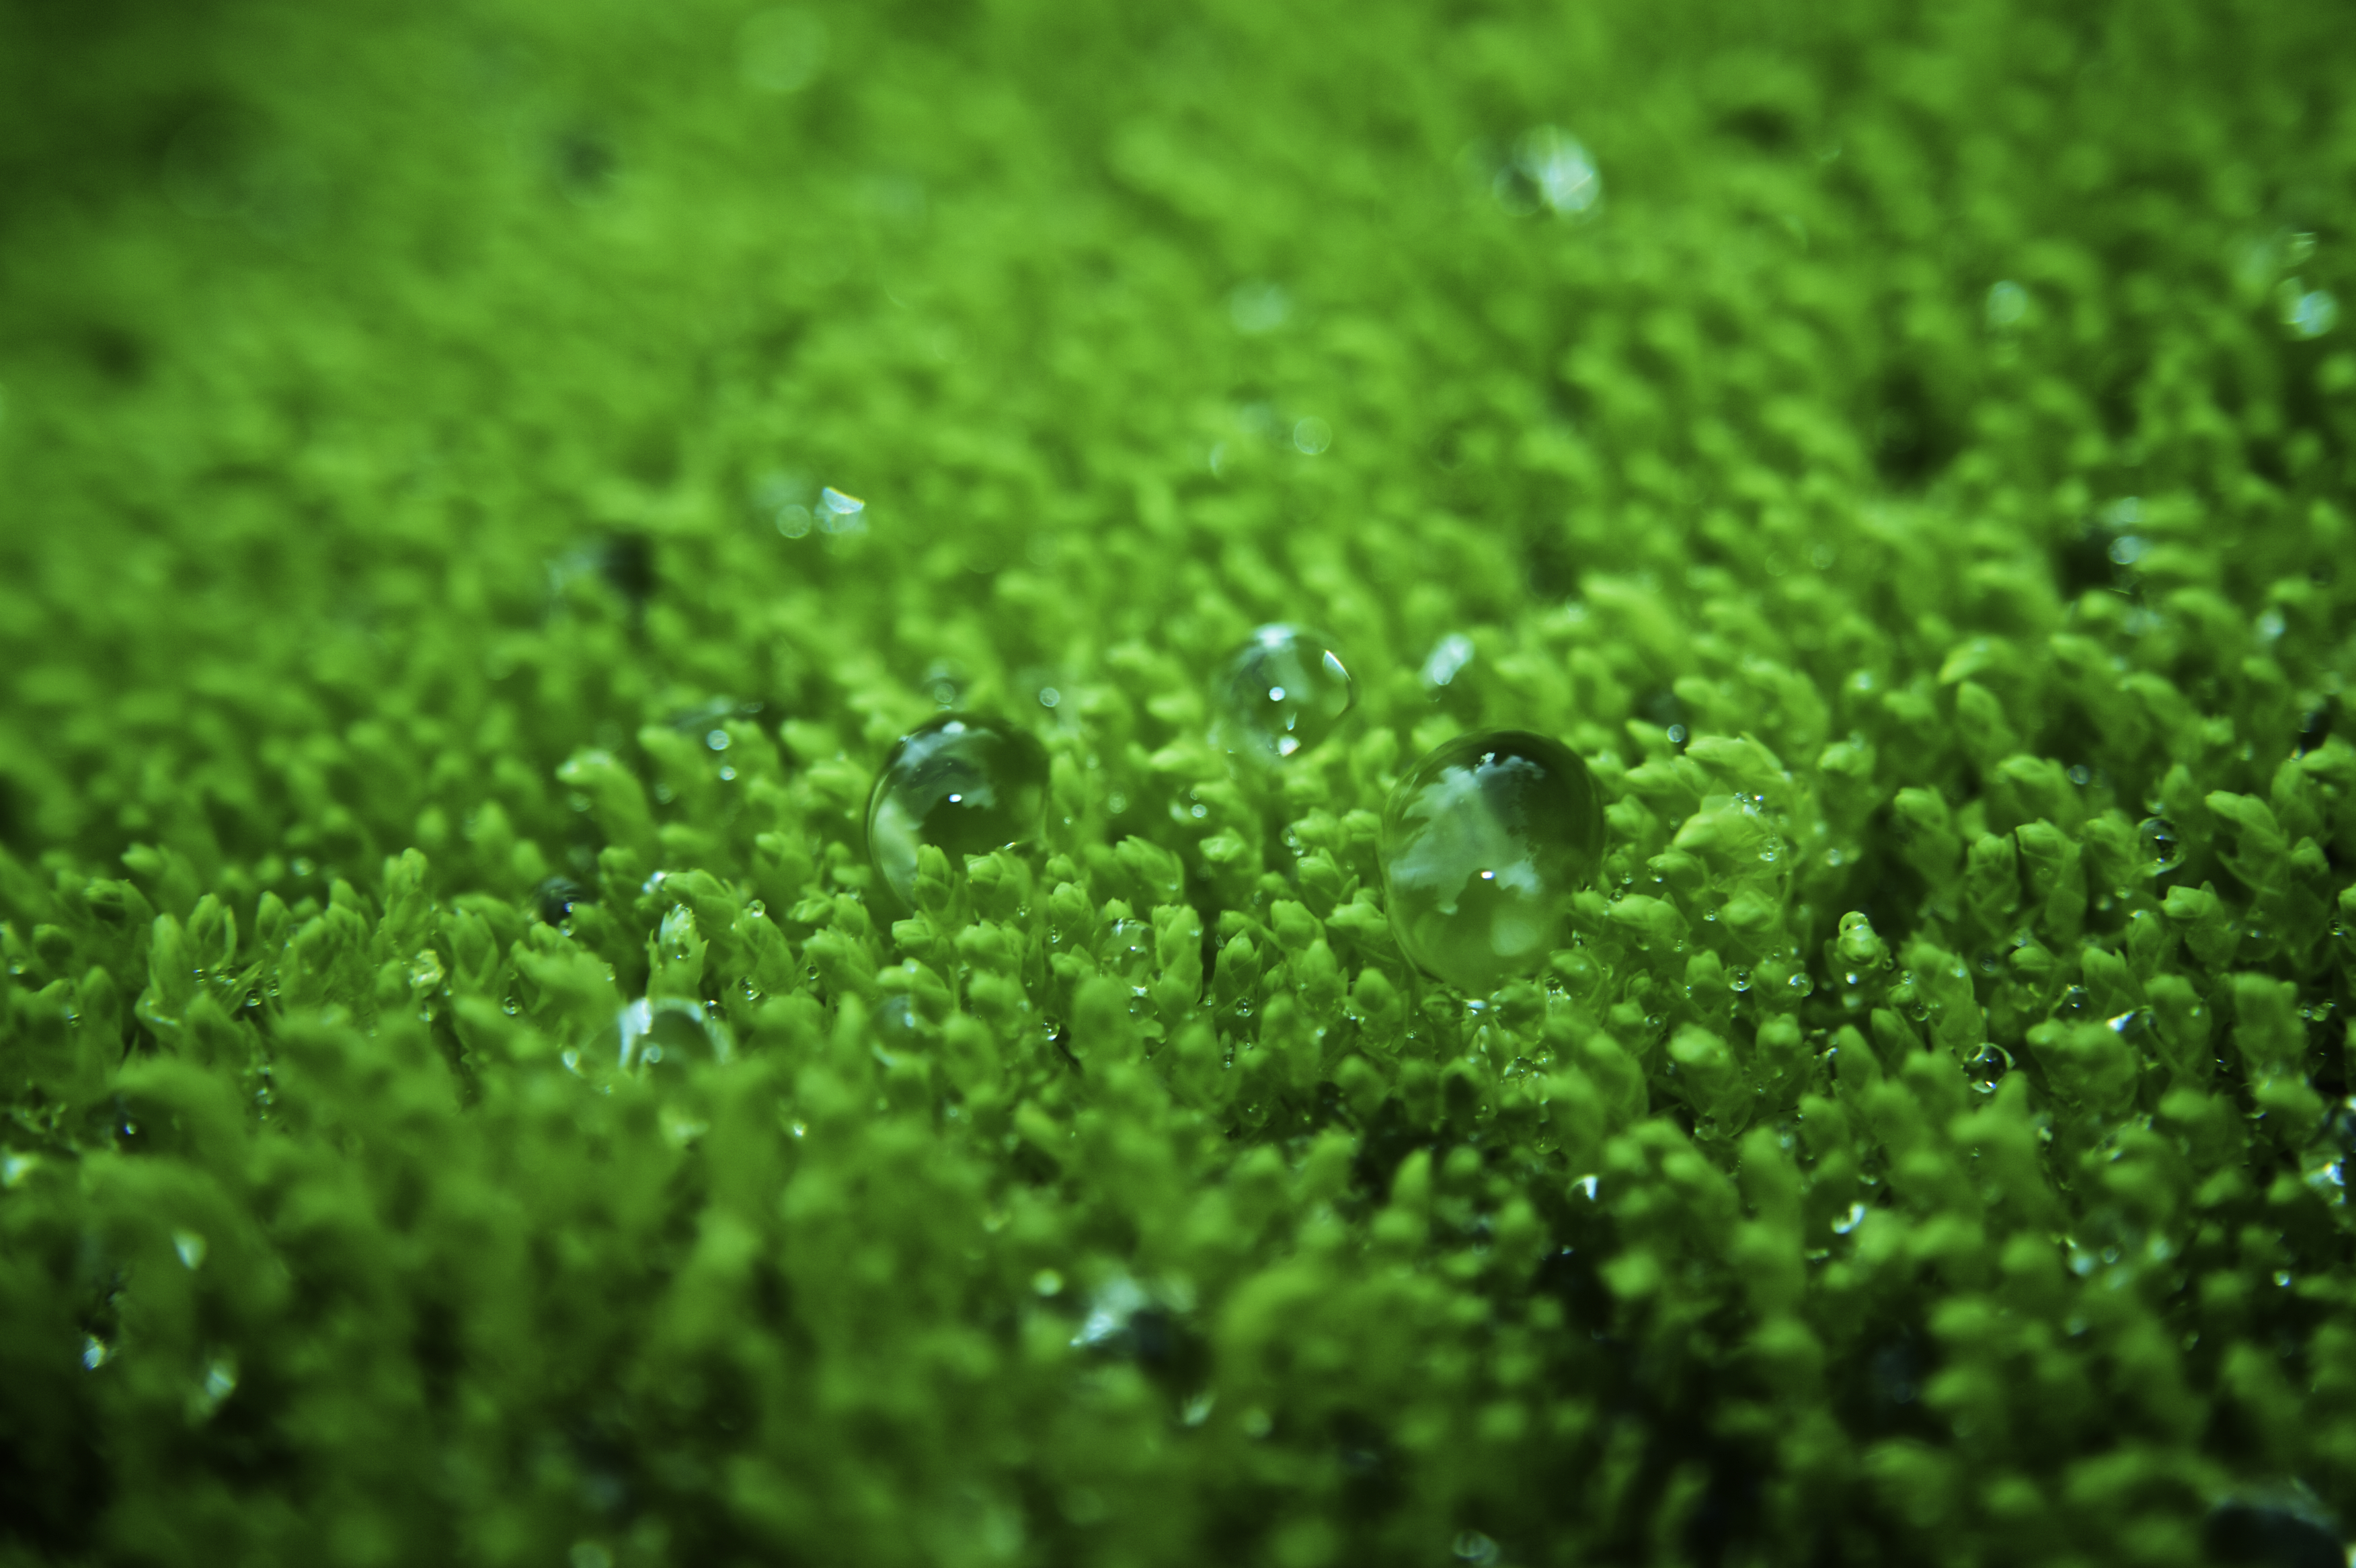
water, nature, grass, drop, dew, plant, lawn, sunlight, texture, leaf, flower, moss, green, macro, natural, canon, micro, close up, eos, algae, dof, mold, beads, moisture, 30d, macro photography, green algae